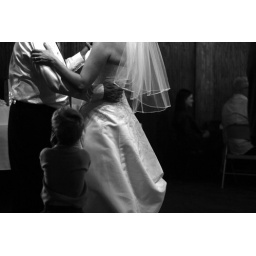
The little boy in front is covering his ears.. thats the Brides son :-)